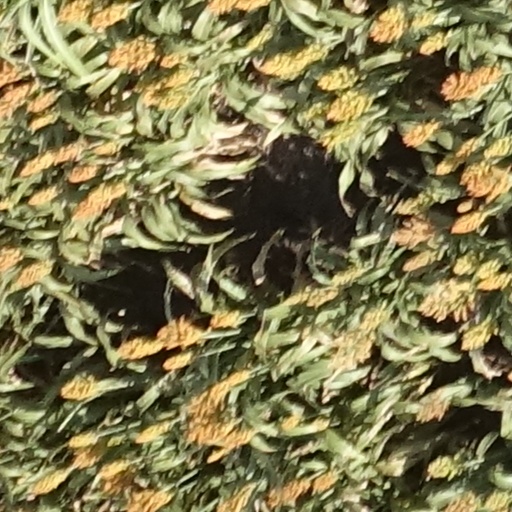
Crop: sorghum